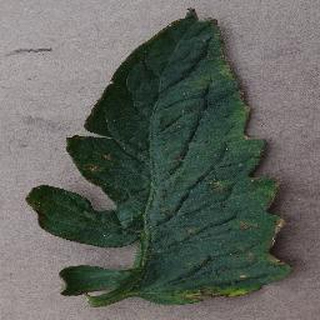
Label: tomato_bacterial_spot